Mythical origins of language

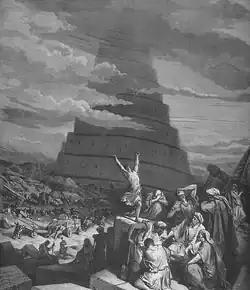
The "confusion of tongues" by Gustave Doré, a woodcut depicting the Tower of Babel from Abrahamic myth.

The Hebrew Bible attributes the origin of language per se to humans, with Adam being asked to name the creatures that God had created.